William Hoster House

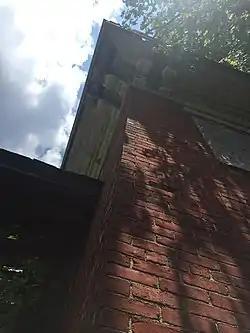
House in 2021

William Hoster House is a historic home located at Fayette in Seneca County, New York. It is a four bay wide, two story, brick dwelling built about 1830 in the Federal style and later modified in the 1850s-1860s in the Italianate style. The hipped roof on the main block is topped by a distinctive octagonal cupola. Also on the property is a small, gable roofed corn crib.